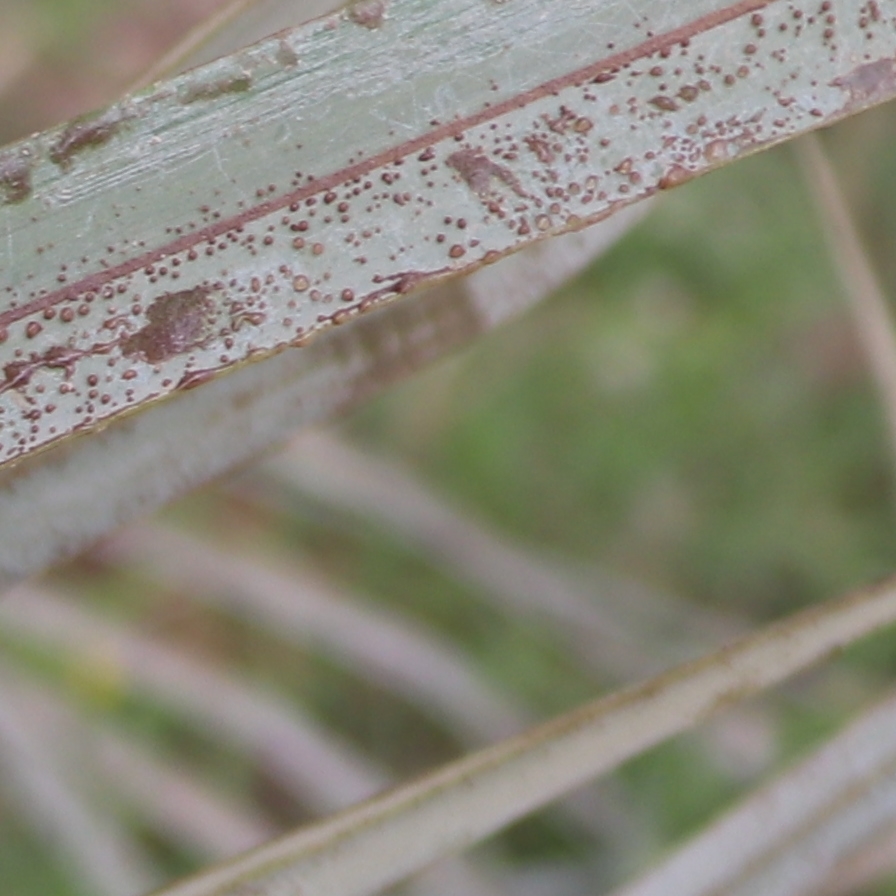
Label: Honey